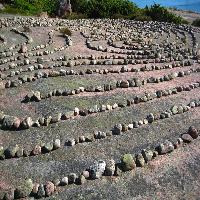
Weather: sun or clear